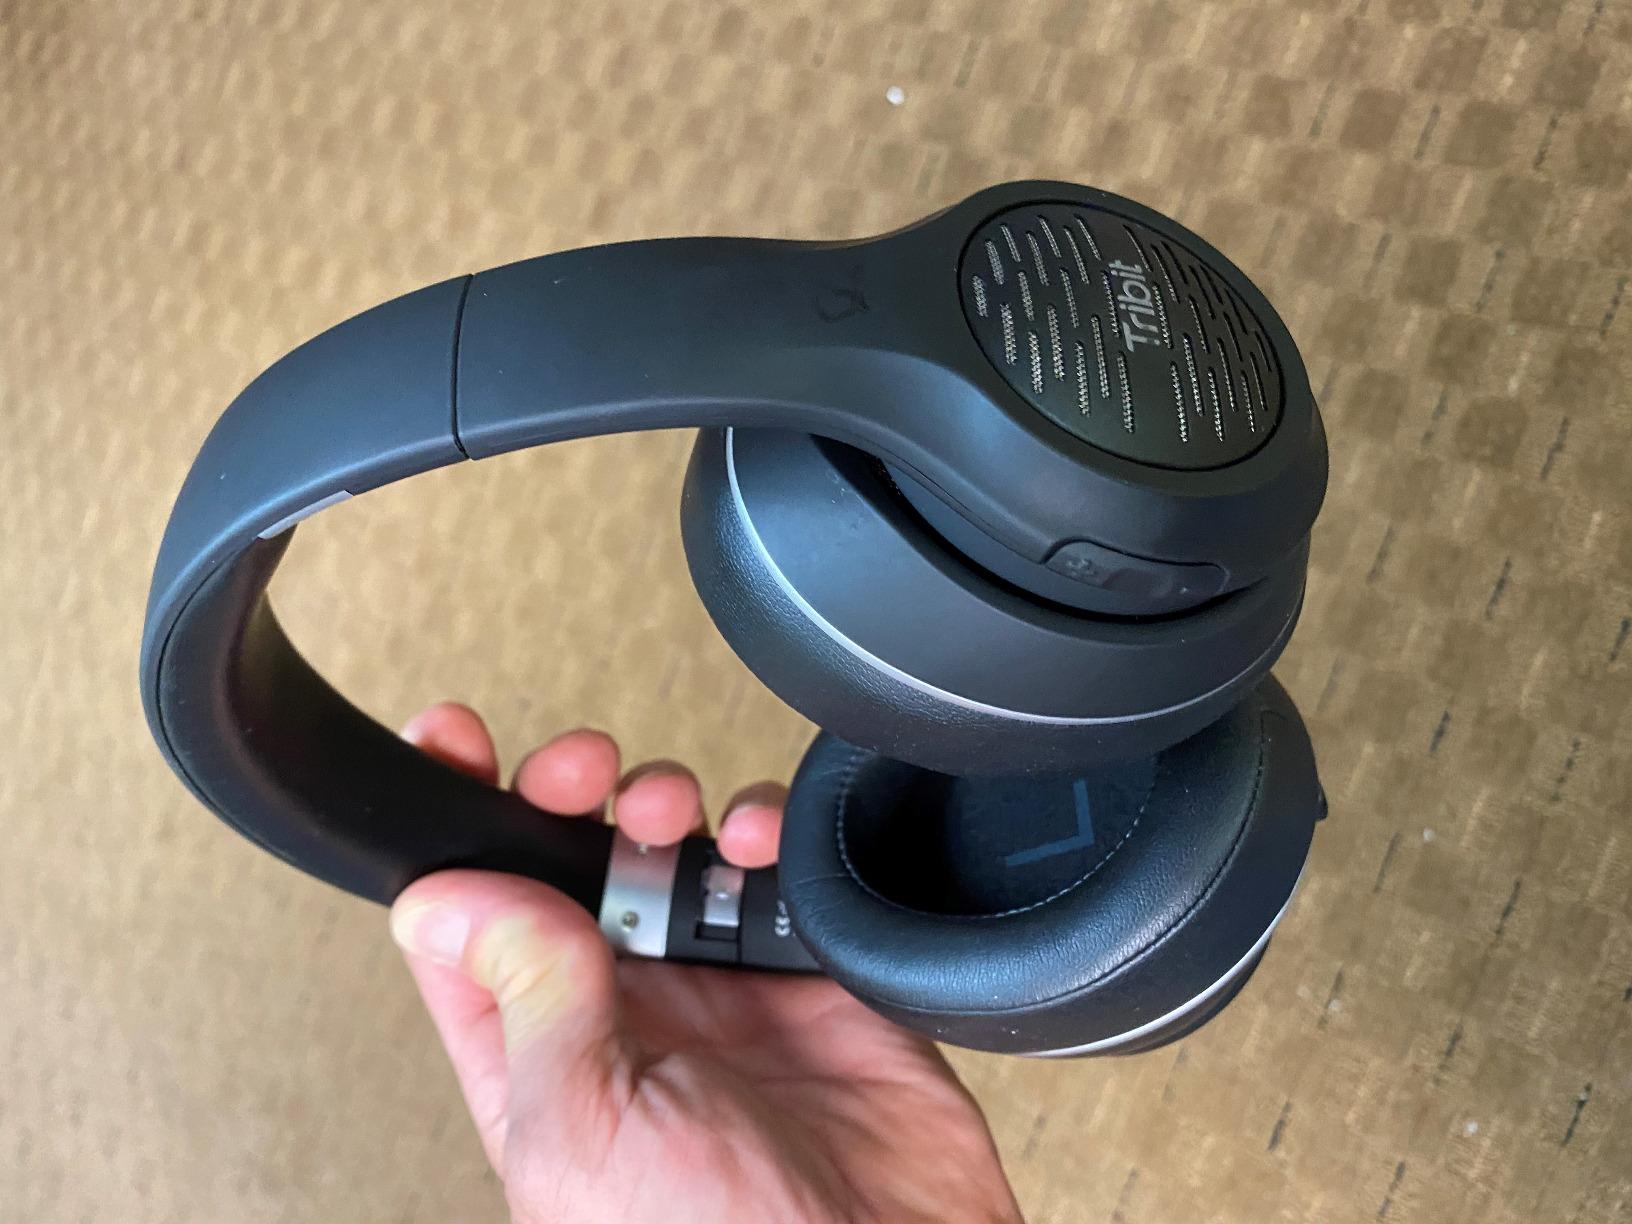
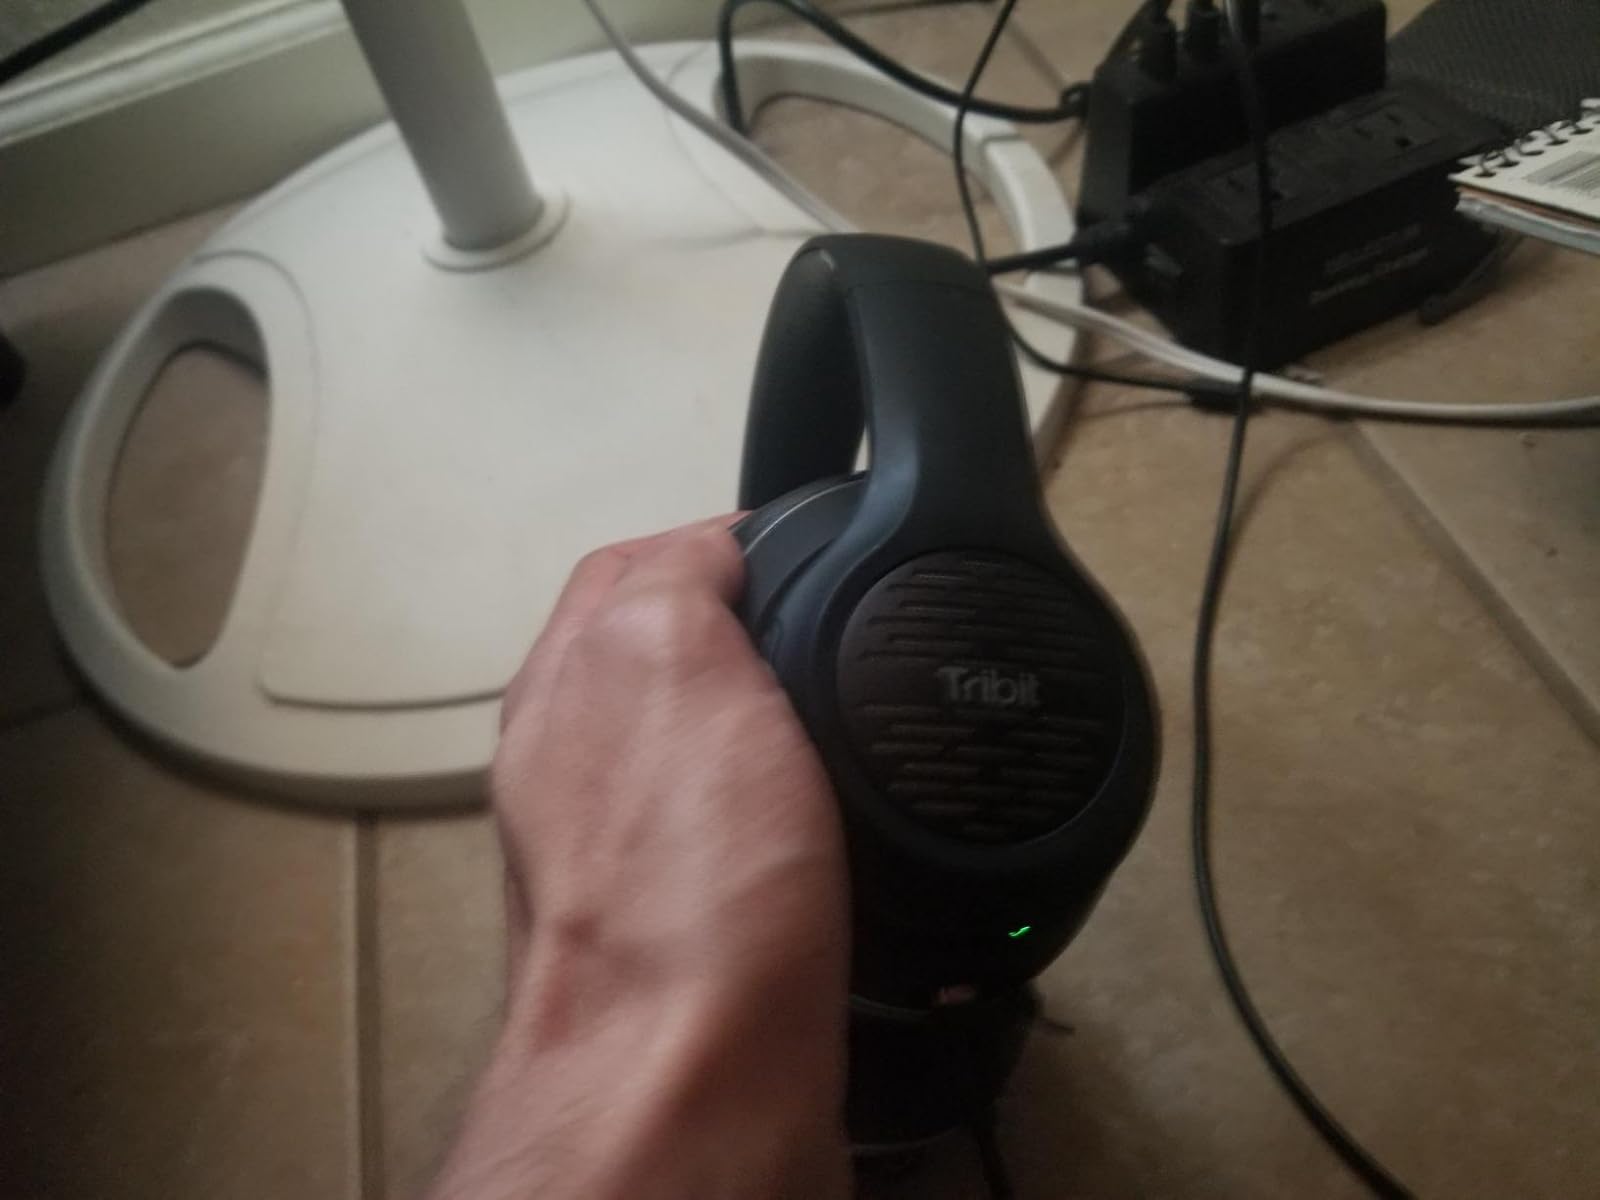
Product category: headphones
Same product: yes